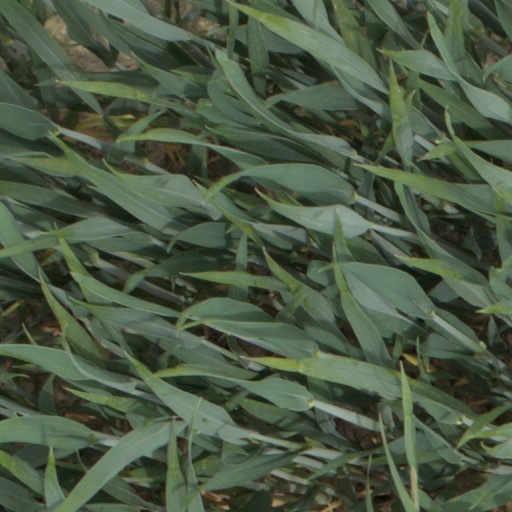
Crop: wheat